Benoît de Boigne

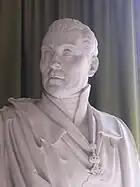
Statue of Benoît de Boigne at the old age home Maison Saint-Benoît in Chambéry

At his death, Benoît de Boigne left a fortune estimated at 20 million French francs of the time. Altogether, his donations to his native city amounted to about 3,484,850 francs.